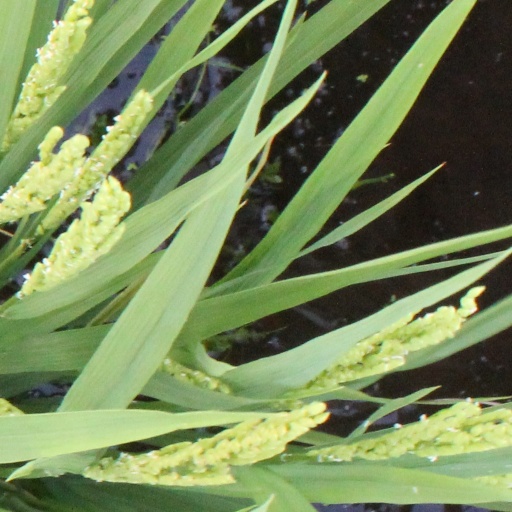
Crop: rice